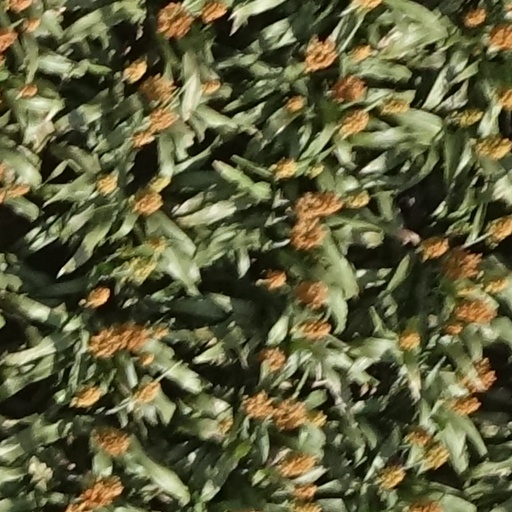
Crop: sorghum